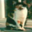
Label: cat